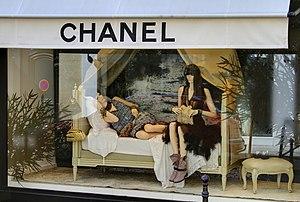
Chanel SA, connue comme Chanel, est une entreprise française productrice de haute couture, ainsi que de prêt-à-porter, accessoires, parfums et divers produits de luxe. Elle trouve son origine dans la maison de couture qu'avait créée Coco Chanel en 1910 mais résulte du rachat de Chanel par l'entreprise Les Parfums Chanel en 1954. Elle appartient à Alain Wertheimer et Gérard Wertheimer, les petits-fils de l'associé de Coco Chanel, Pierre Wertheimer et contrôlée par un holding implanté aux Pays-Bas.